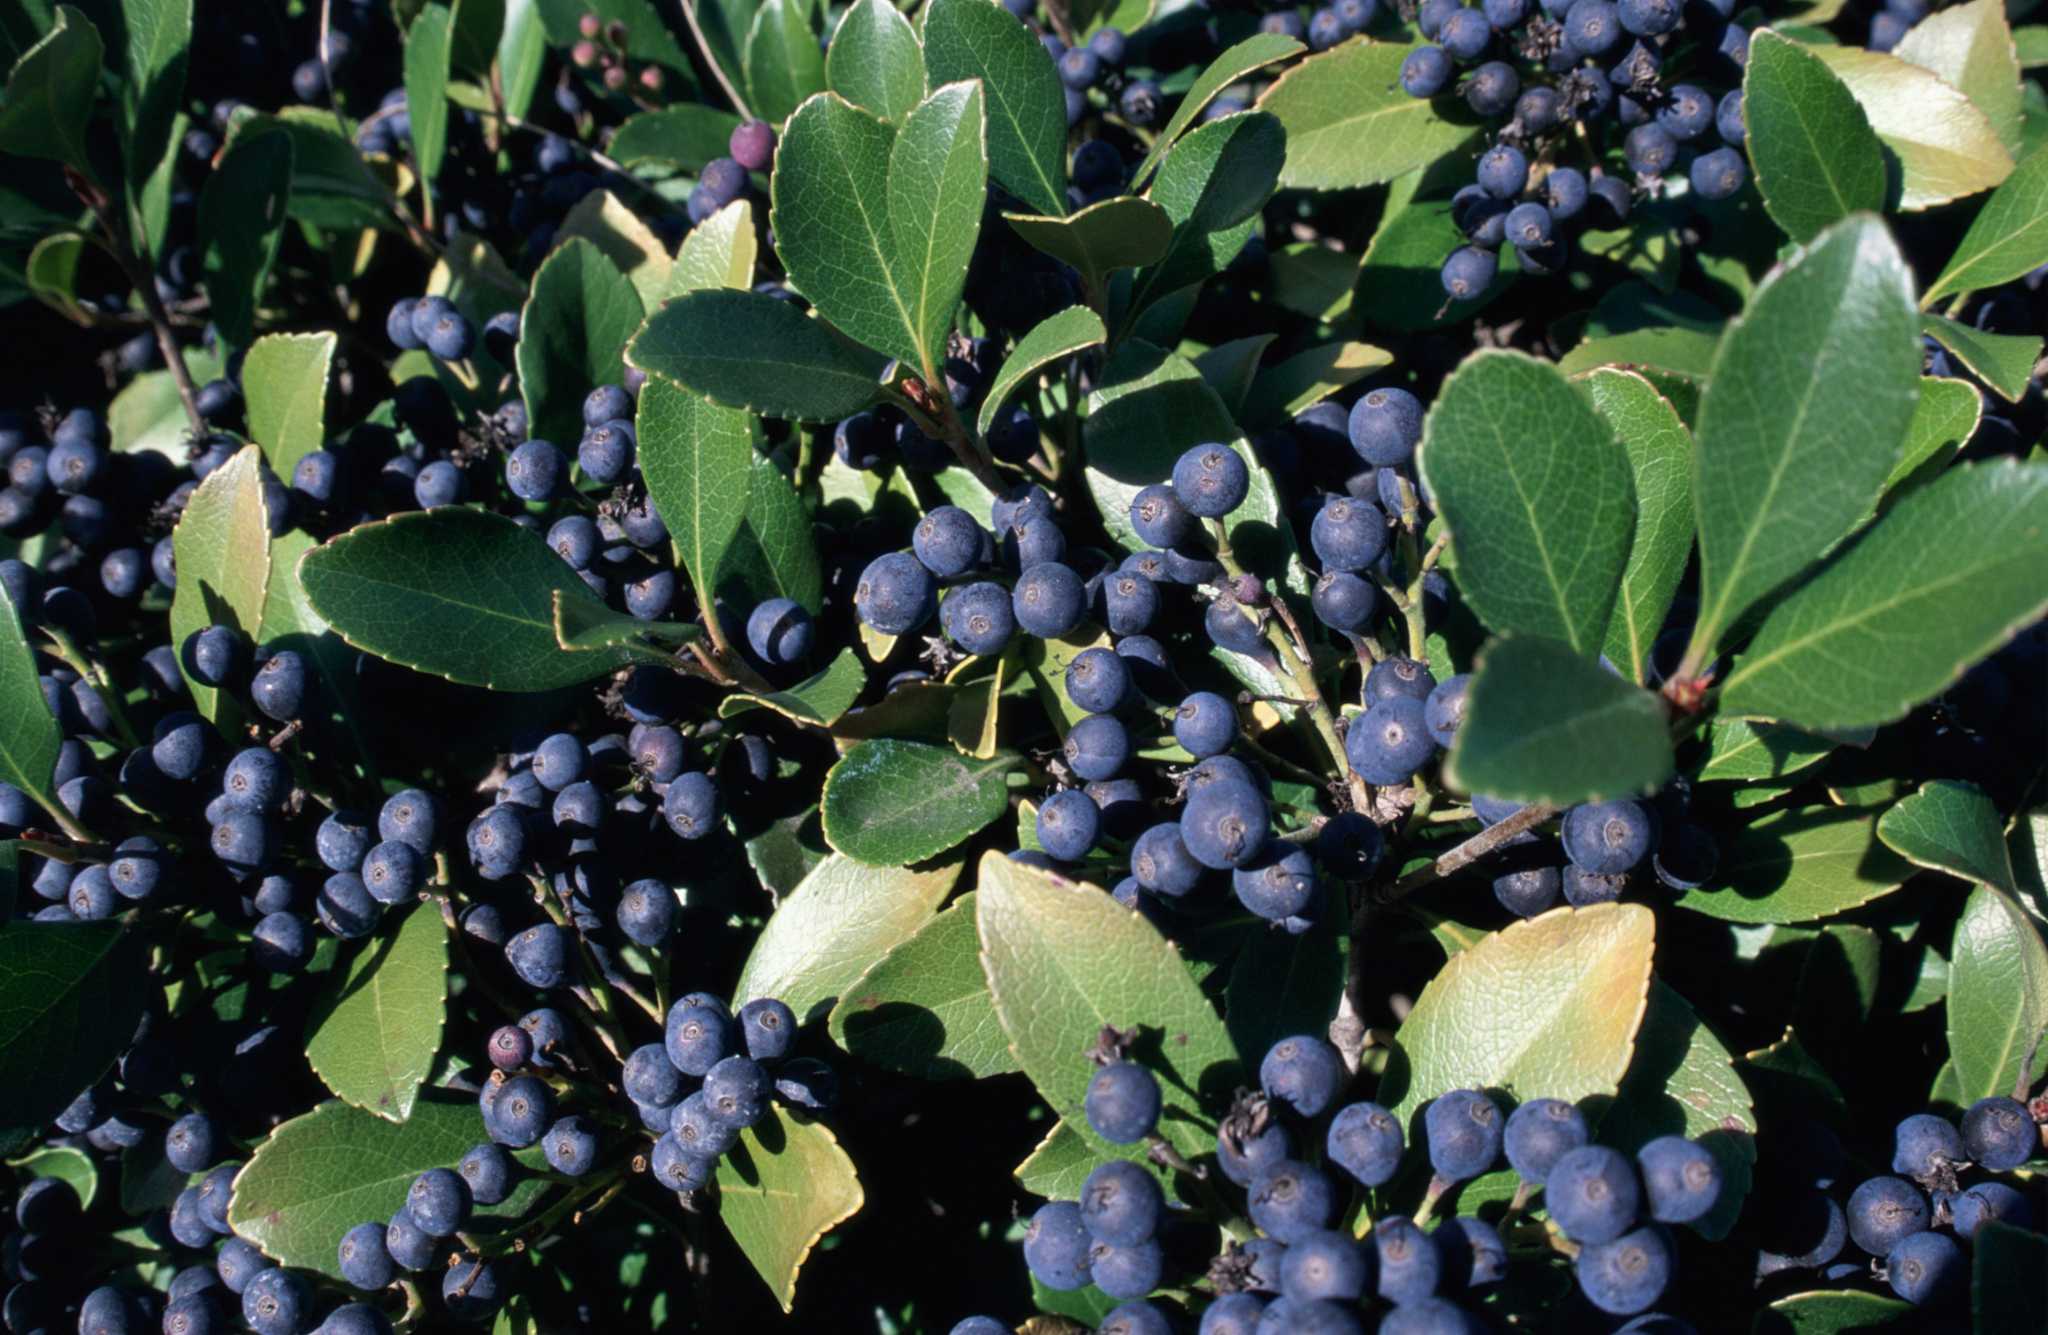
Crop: blueberry
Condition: healthy